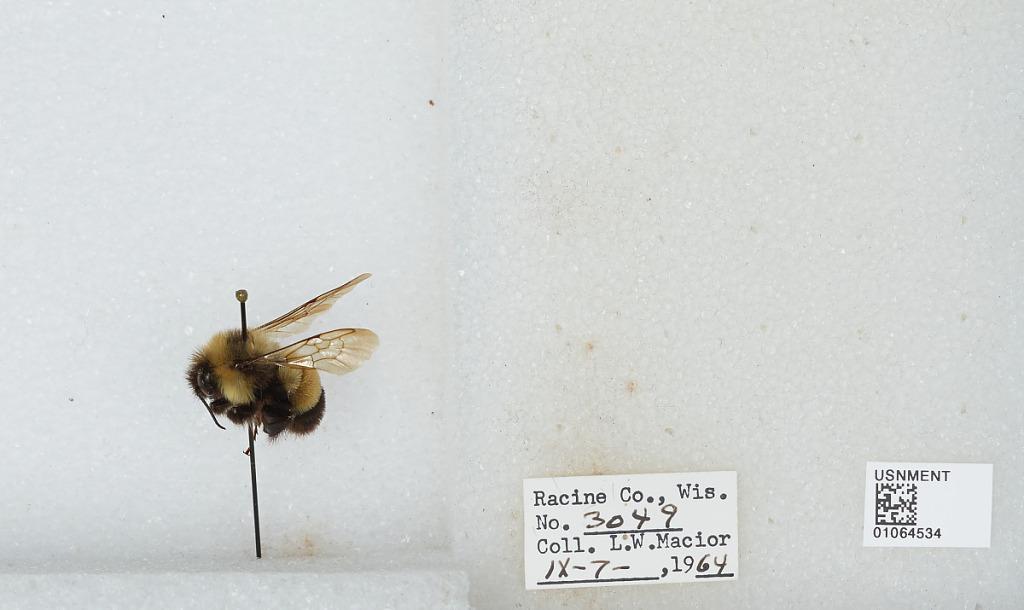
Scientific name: Bombus (Bombus) affinis Cresson
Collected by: L. Macior
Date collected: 1964-9-7
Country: United States
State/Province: Wisconsin
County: Racine
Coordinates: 42.78, -87.76